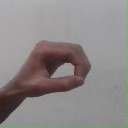
अक्षर: औ